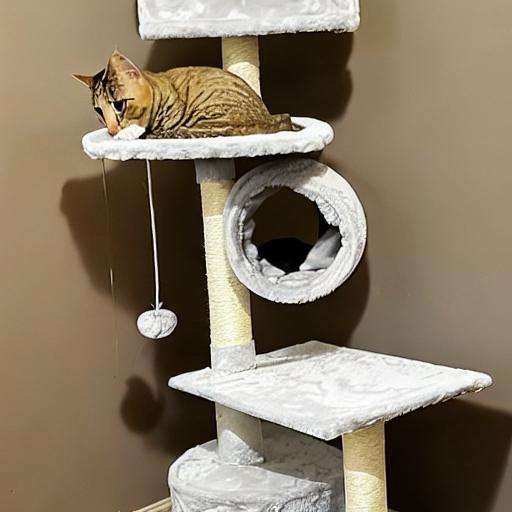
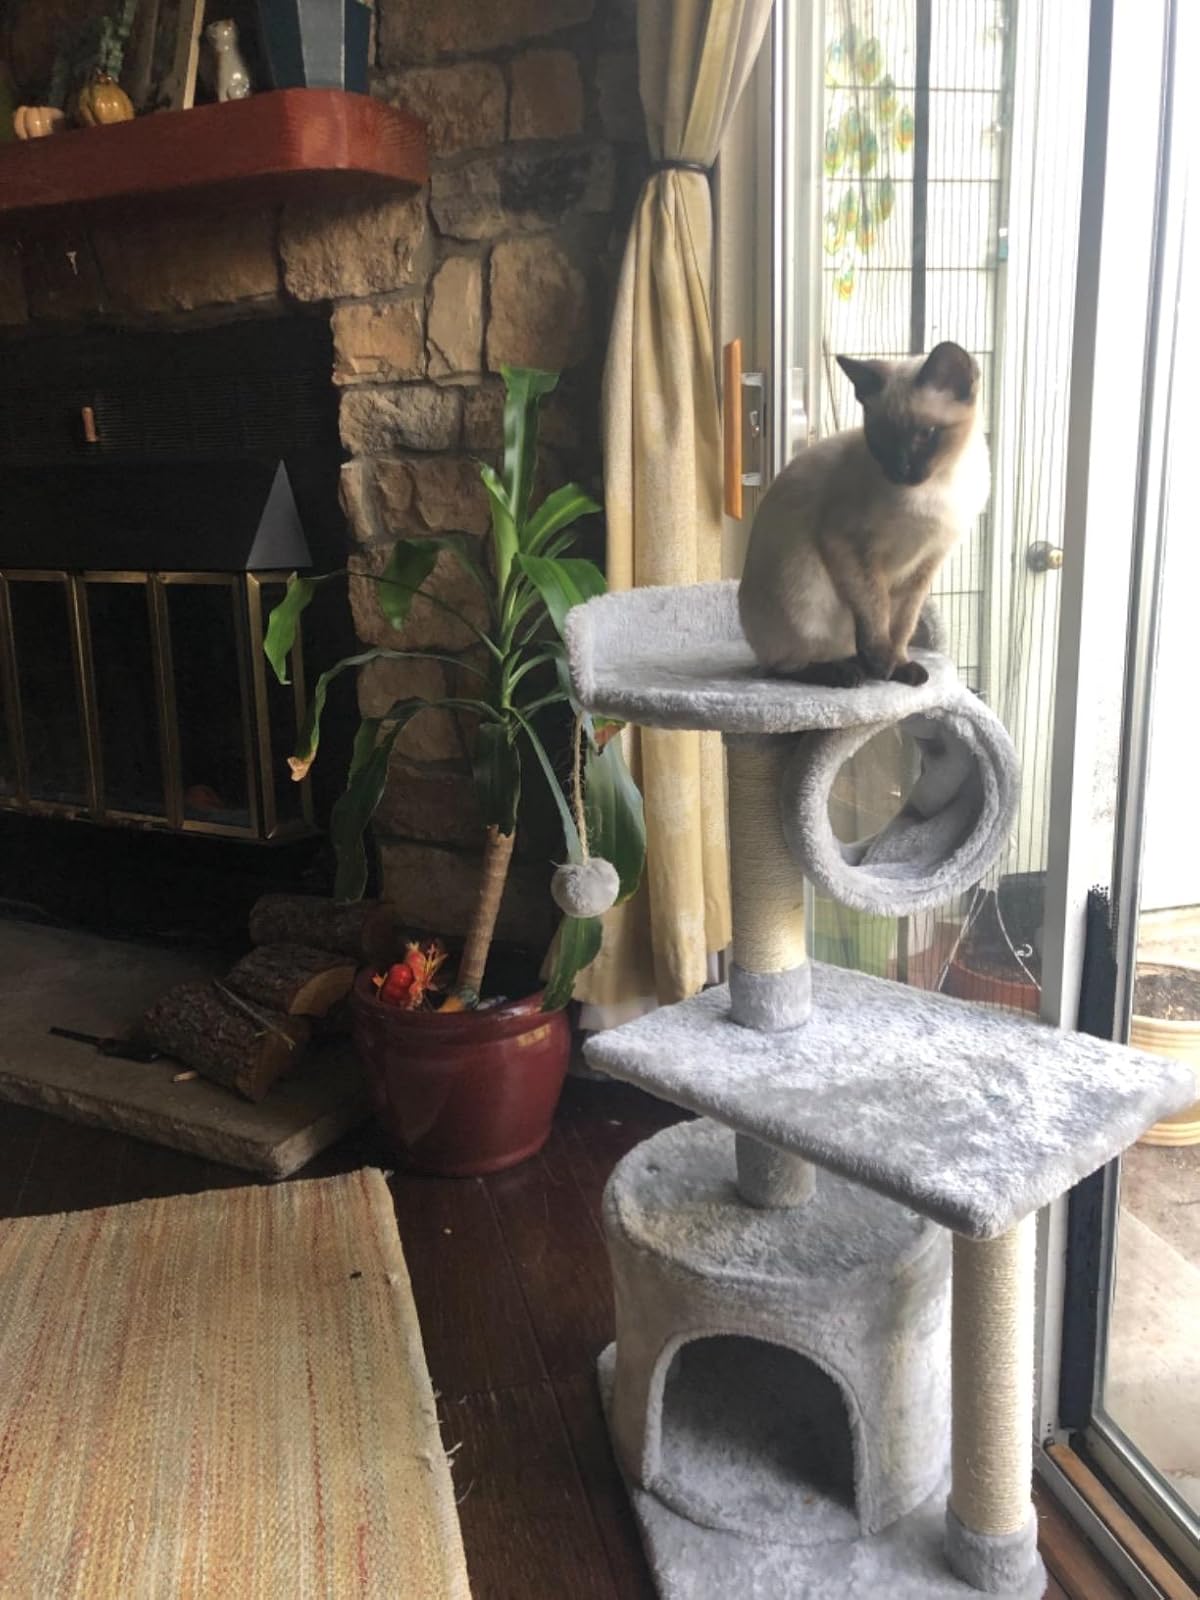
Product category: items_cat tree
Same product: no